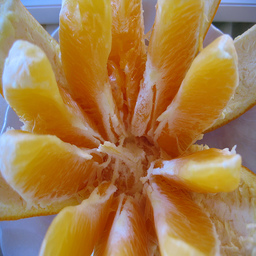
Label: peels